New York's 13th congressional district

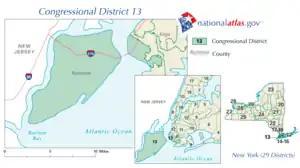
The district from 2003 to 2013

Various New York districts have been numbered "13" over the years, including areas in New York City and various parts of upstate New York.